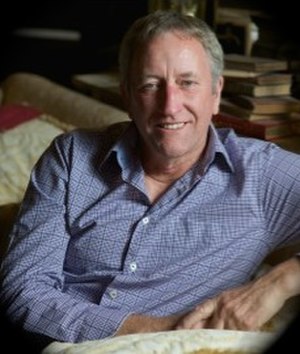
Brenton Broadstock
Brenton Broadstock er en australsk komponist og musikprofessor.